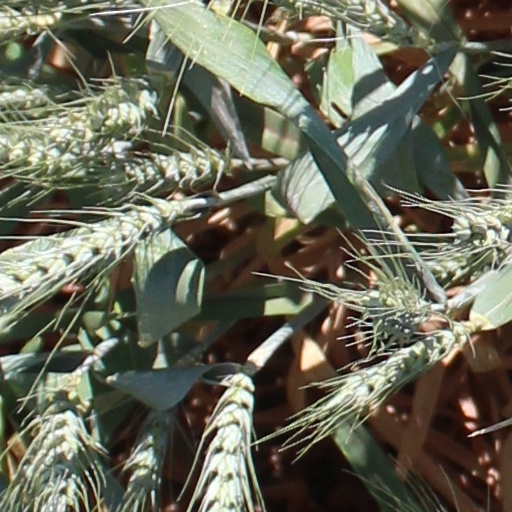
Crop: wheat